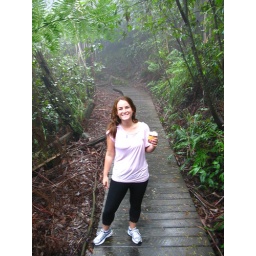
Hiking in blue mountains